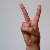
The image shows a hand gesture representing the letter 'V' in Indian Sign Language.